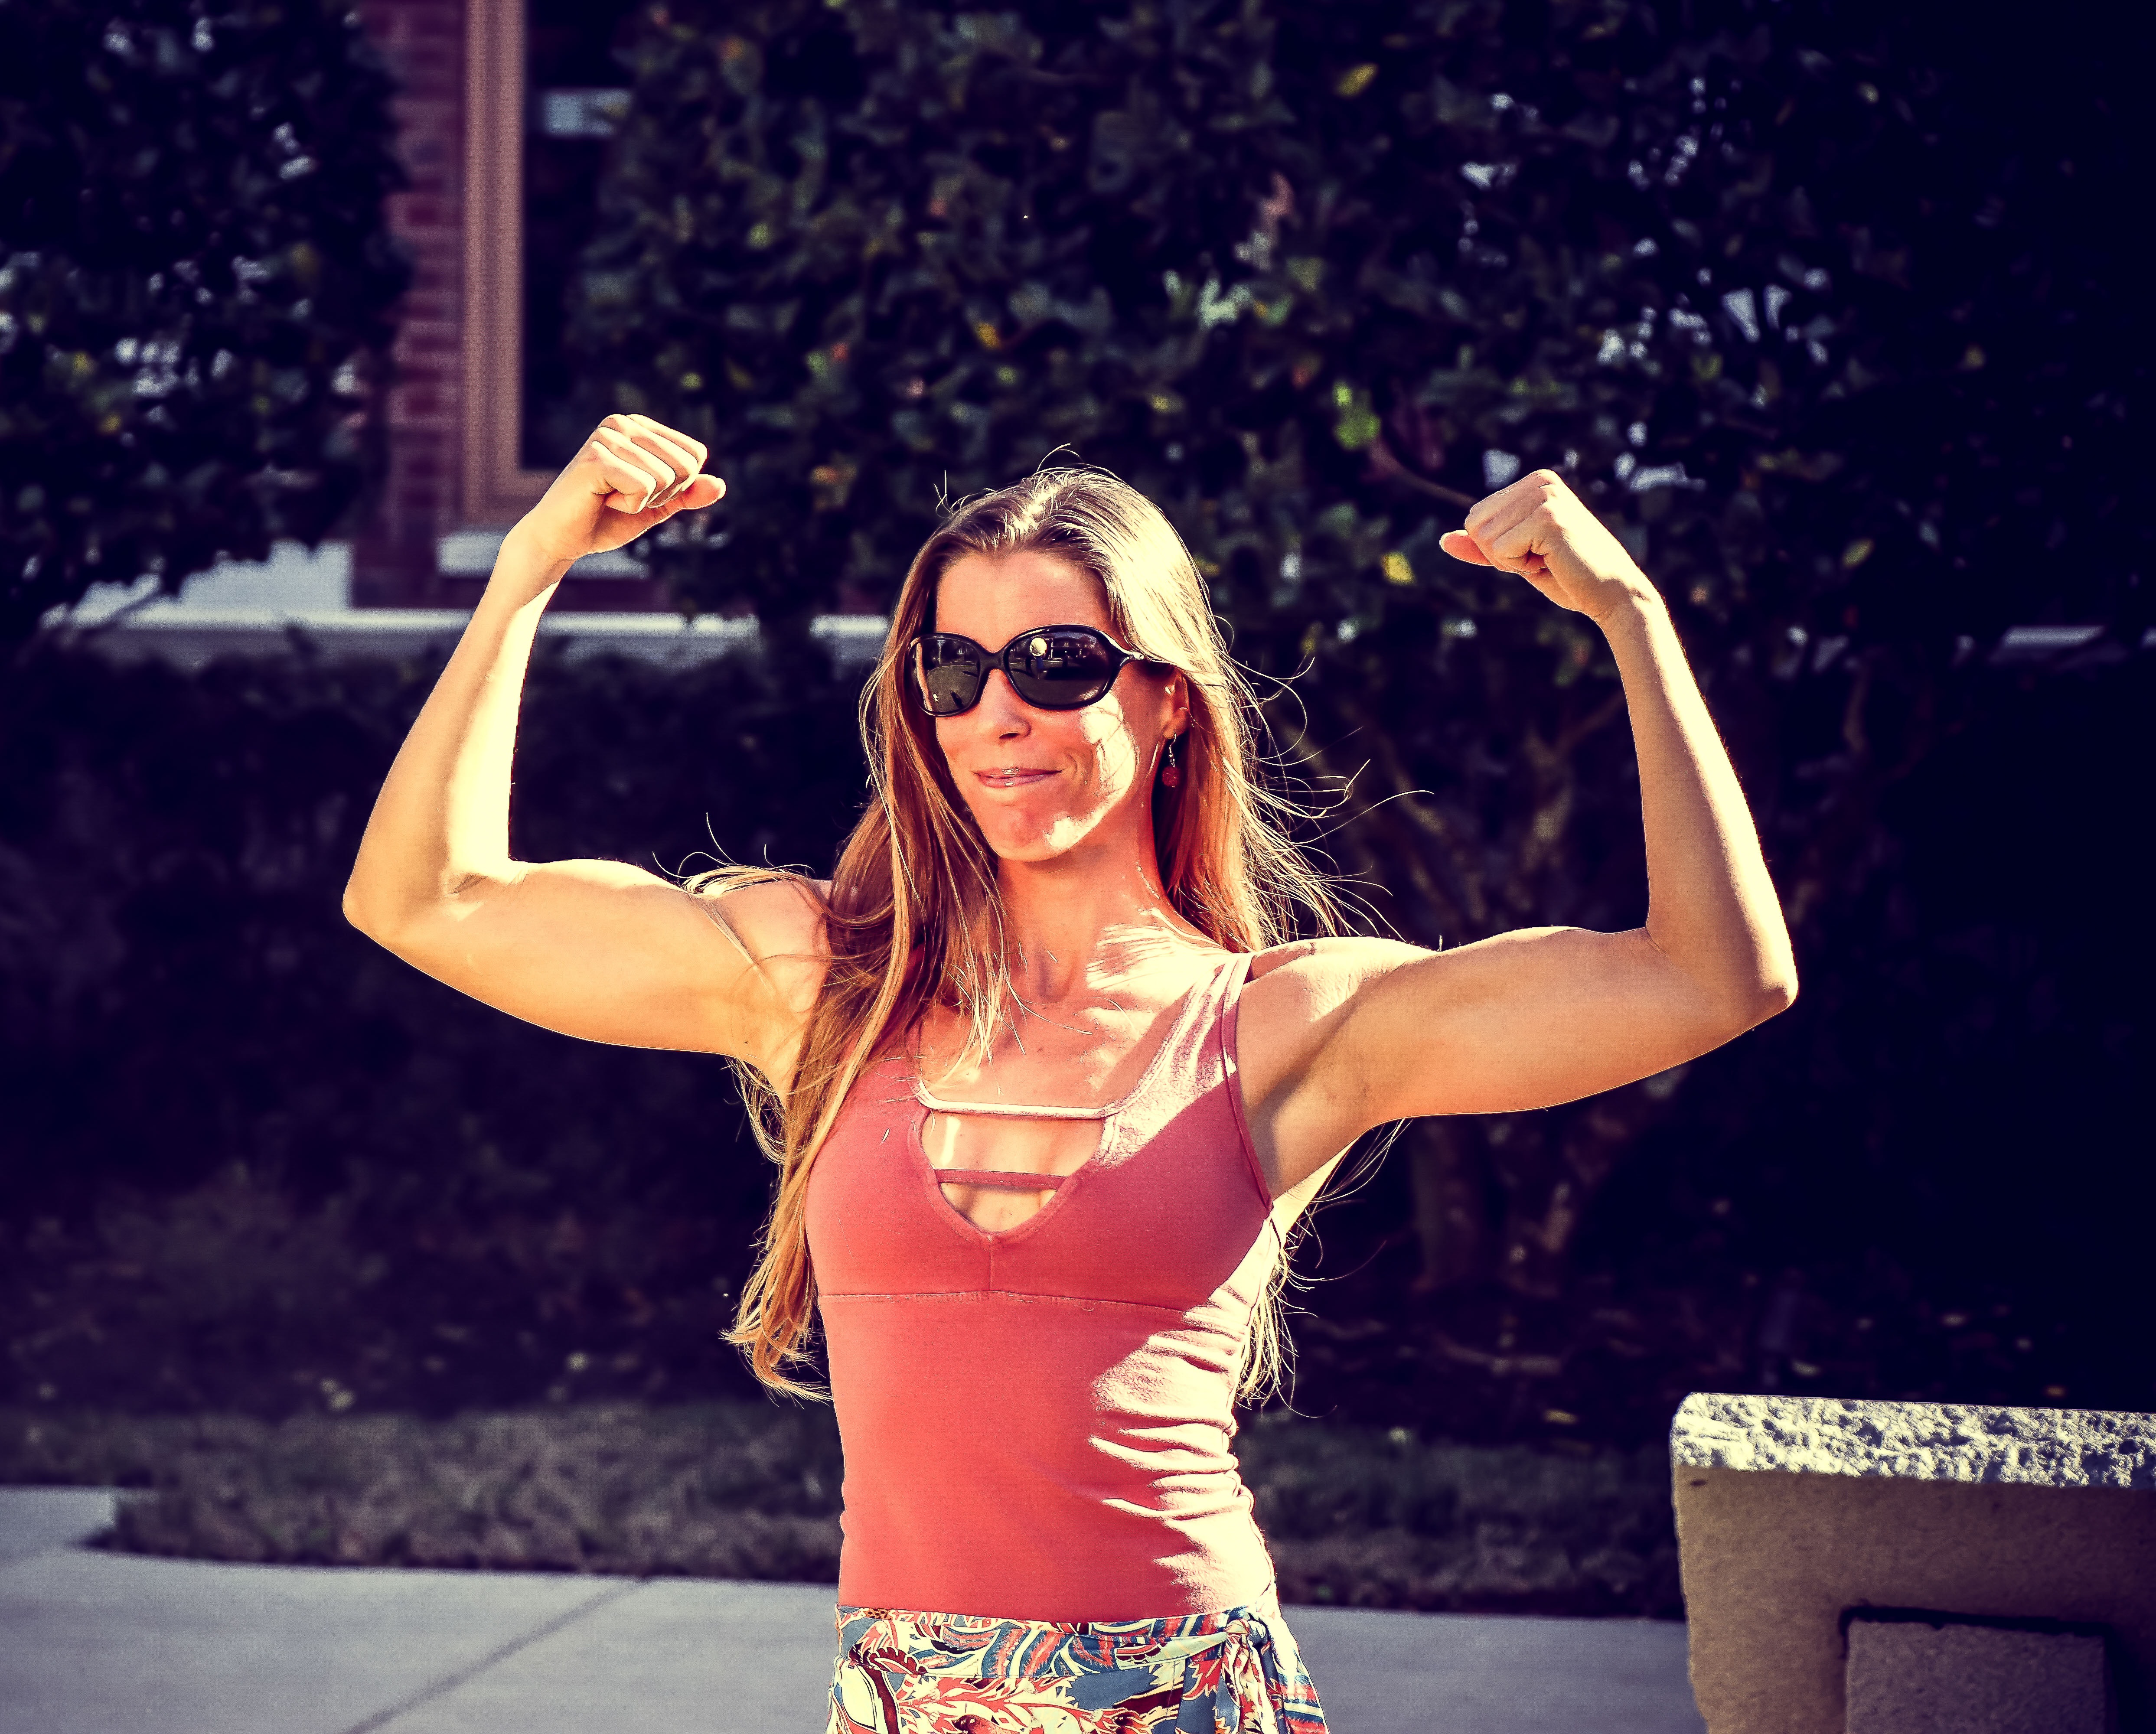
eyewear, sunglasses, shoulder, cool, beauty, arm, glasses, muscle, selfie, fashion, blond, summer, photography, photo shoot, footwear, street fashion, leg, human leg, hand, long hair, physical fitness, sportswear, model, night, thigh, chest, style, gesture, black hair